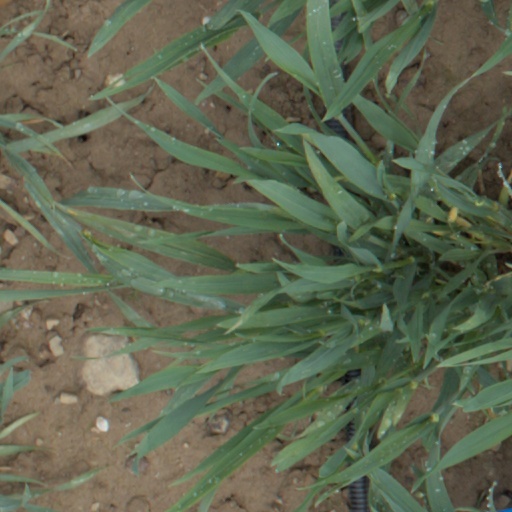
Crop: wheat